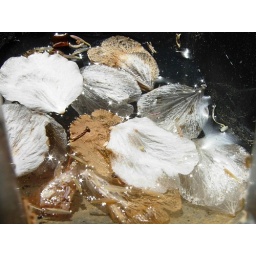
Acqua e fiori Spring flowers in the water